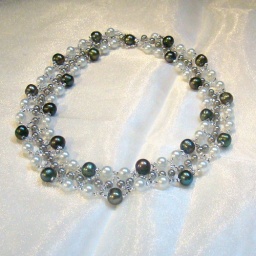
Green fresh water pearls, white Swarovski Cyrstal pearls woven in a chevron chain stitch